Battle of Quebec (1775)

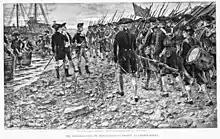
Illustration of late-18th century soldiers marching, with several officers observing from the side.

Shortly after the American Revolutionary War broke out in April 1775, a small enterprising force led by Ethan Allen and Benedict Arnold captured the key Fort Ticonderoga on May 10. Arnold followed up the capture with a raid on Fort Saint-Jean not far from Montreal, alarming the British leadership there.